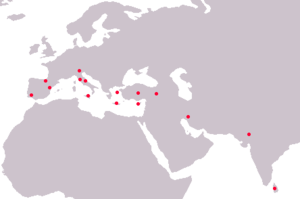
Les langues pré-indo-européennes, connues auparavant comme langues asianiques, sont des langues non-classées, qui ne sont pas nécessairement apparentées les unes aux autres. Elles étaient parlées dans l'Europe préhistorique et l'Asie du Sud avant la diffusion des langues indo-européennes.